Sacco and Vanzetti

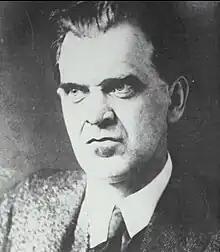
Defense attorney Fred Moore.

An earlier attempted (unsuccessful) robbery of another shoe factory payroll had occurred on December 24, 1919, in Bridgewater, Massachusetts, by four persons identified as Italian who used a car that was seen escaping to Cochesett in West Bridgewater. A delivery truck for the L.Q. White Shoe Factory was taking a $33,113.31 payroll with a driver, paymaster and a police constable. The assailants in a car tried to hijack the truck with one robber using a pistol and the other a double-barrelled shotgun. Police speculated that Italian anarchists perpetrated the robberies to finance their activities. Bridgewater police chief Michael E. Stewart suspected that known Italian anarchist Ferruccio Coacci was involved. Stewart discovered that Mario Buda (aka 'Mike' Boda) lived with Coacci.